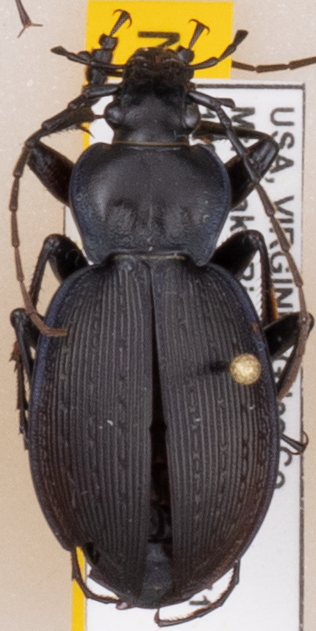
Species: Carabus goryi
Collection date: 2021-06-01
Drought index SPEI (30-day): -1.85
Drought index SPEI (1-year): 0.678
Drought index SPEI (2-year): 1.45